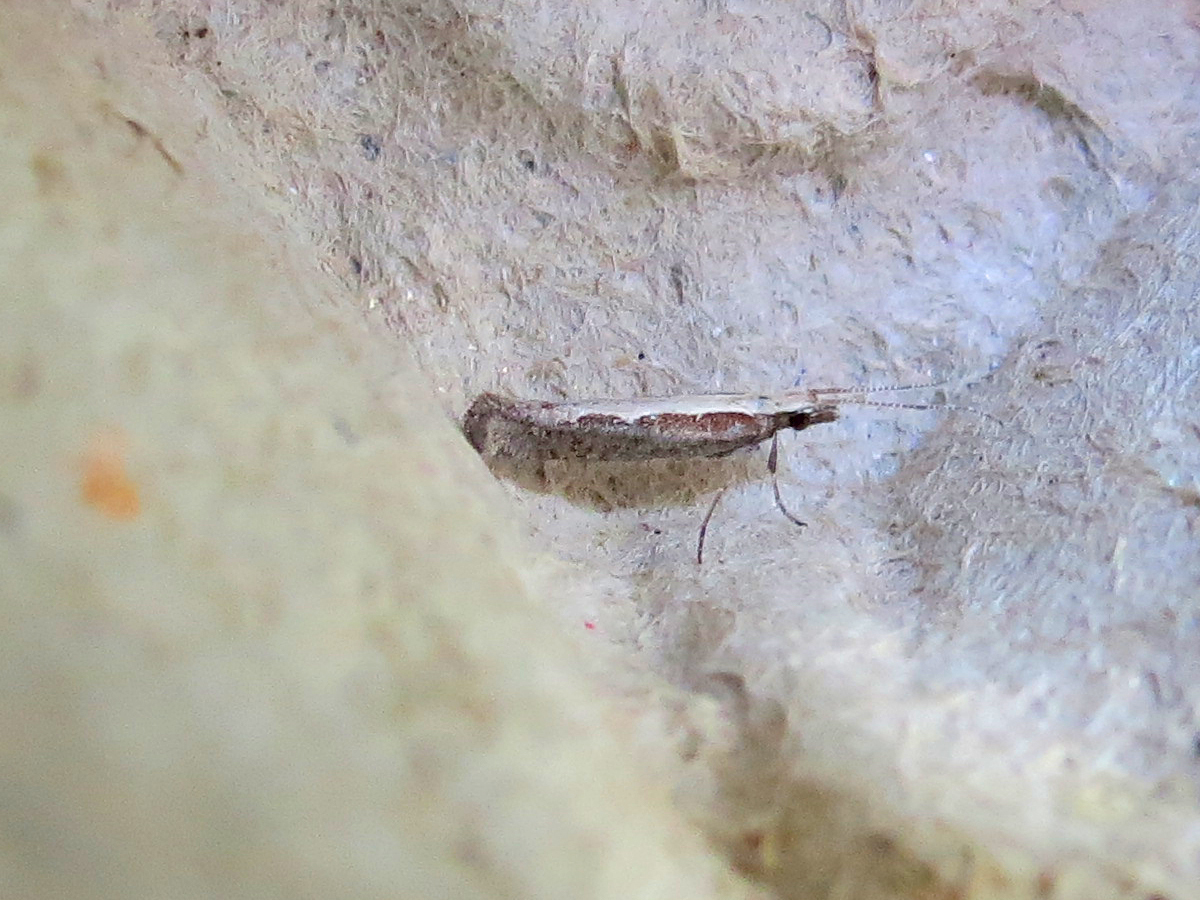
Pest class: diamondback_moth